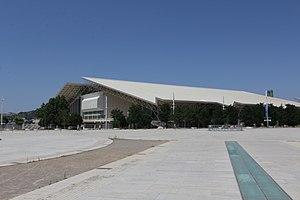
Le Concours Eurovision de la chanson 2006 fut la cinquante-et-unième édition du concours. Il se déroula les jeudi 18 et samedi 20 mai 2006, à Athènes, en Grèce. Il fut remporté par la Finlande, avec la chanson Hard Rock Hallelujah, interprétée par le groupe Lordi. La Russie termina deuxième et la Bosnie-Herzégovine, troisième.